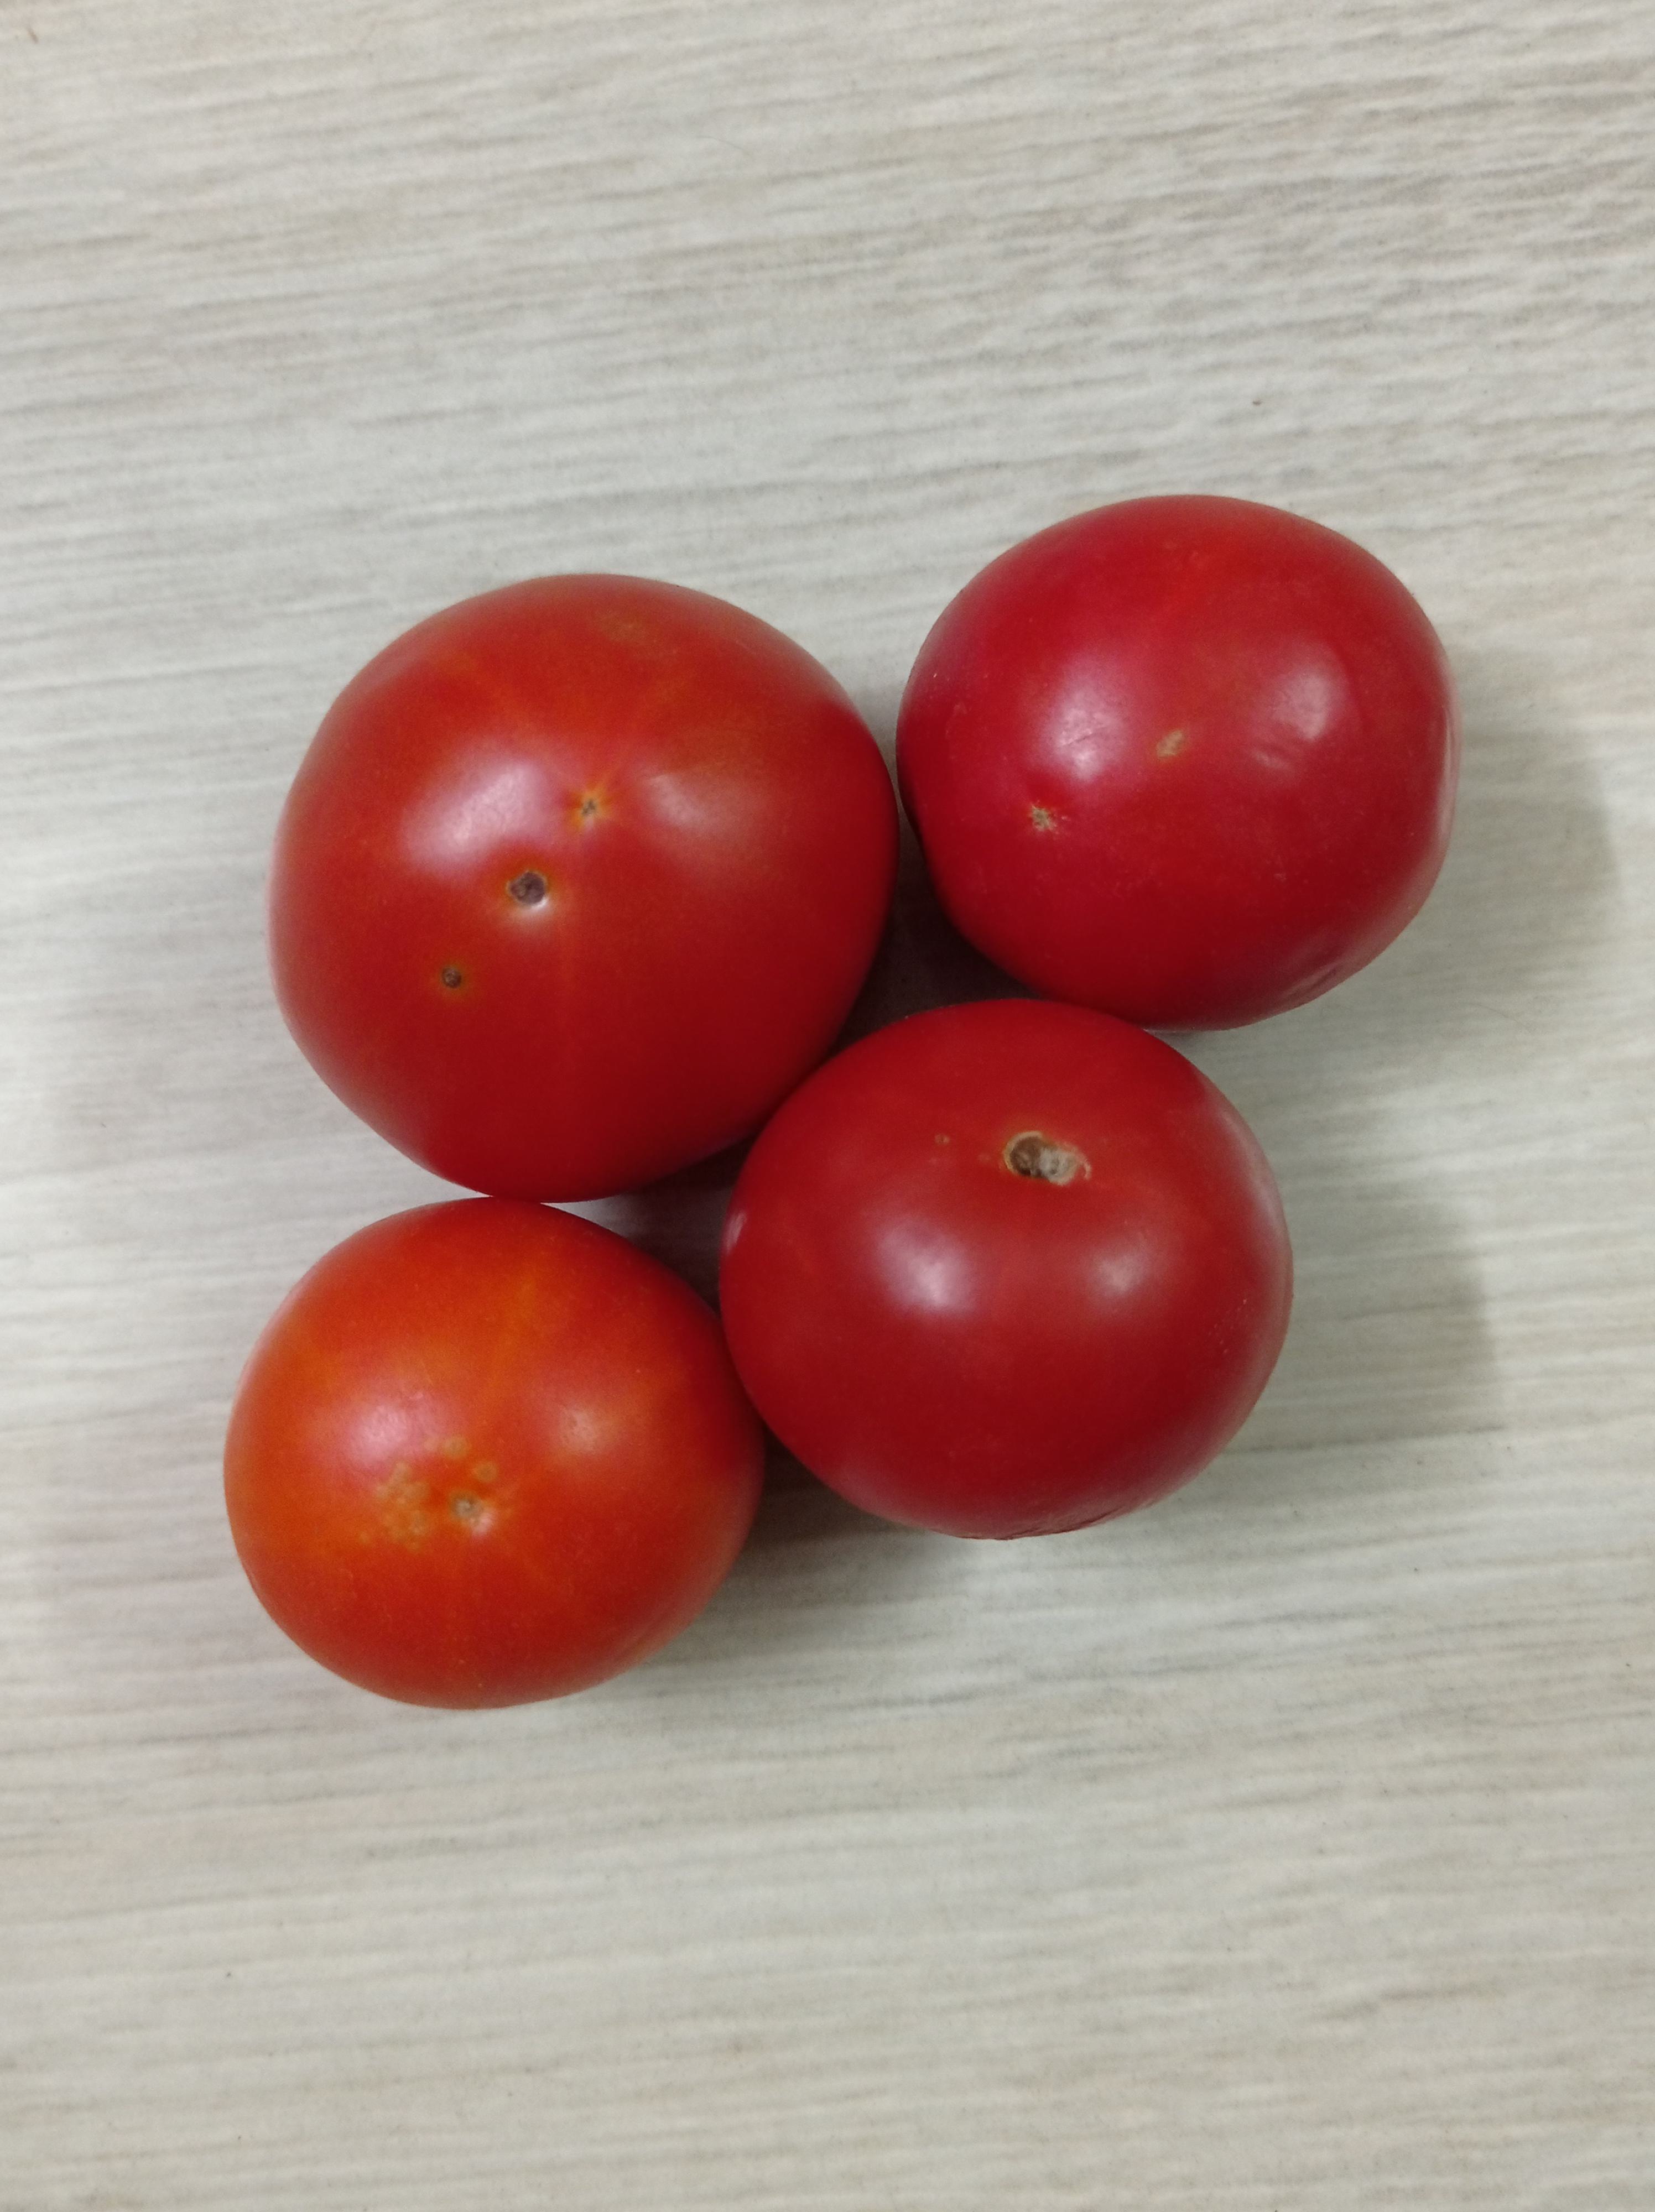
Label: Fresh